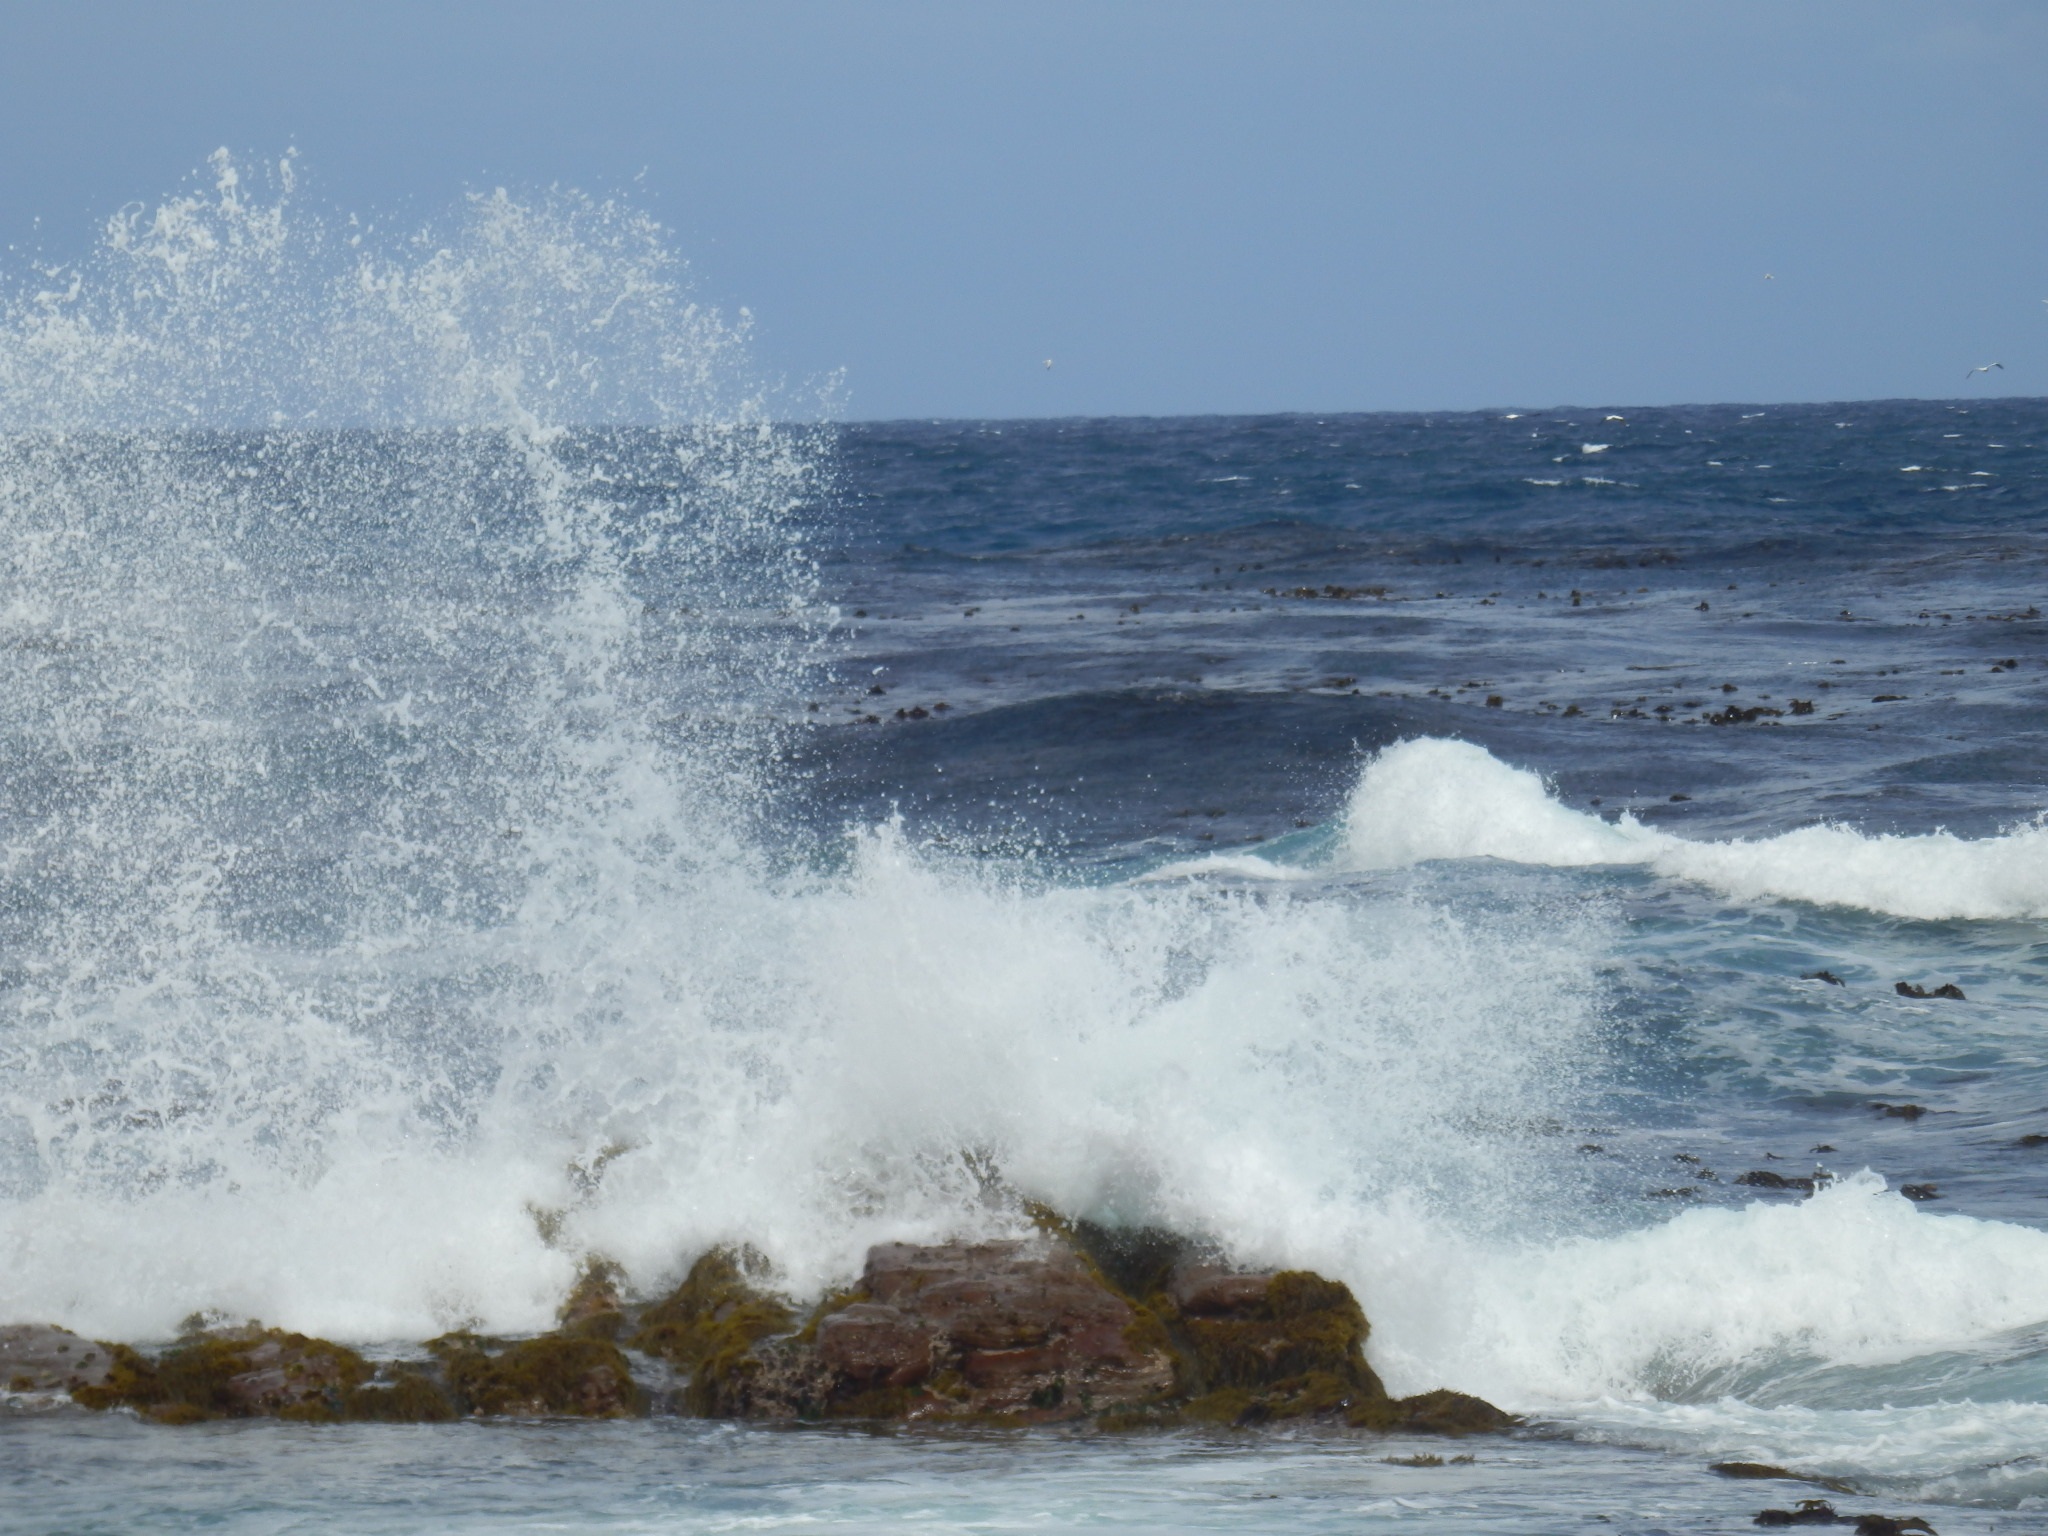
beach, landscape, sea, coast, water, nature, ocean, shore, wave, wind, seaside, weather, blue, body of water, side, wind wave